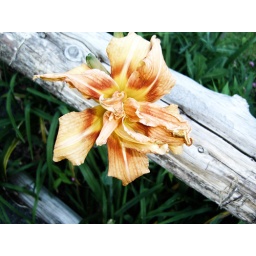
A wilted flower against an old fence built over 100 years ago.